Mughan clashes

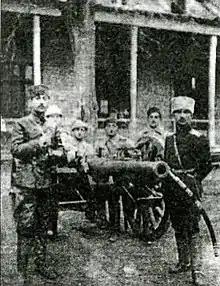
Azerbaijani soldiers from Salimov's detachment during the Lankaran operation, August 1919

The Mughan clashes (Azerbaijani: Muğan hadisələri) or Mugan events were a confrontation between Russian Whites, Bolsheviks and Azerbaijani forces in Mugan during March 1918 to August 1919, in the context of the Russian Civil War. As a result, the Mugan Soviet Republic became part of the Azerbaijan Democratic Republic.